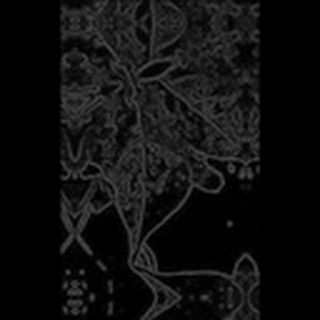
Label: cotton_aphids